Terceira Island

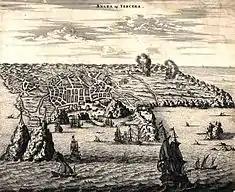
Print of the "Angra op Tercera", showing the city of Angra and portions of the island, Jacob van Meurs, 1671

With the acclamation of John IV of Portugal, the Azores applauded the restoration of independence from the Iberian Union. This was not lost on the Spanish settlers in Angra do Heroísmo, who had become a privileged class during the Union, and which made it difficult for them to remain after 1640, when Portuguese sovereignty was restored.